Western philosophy

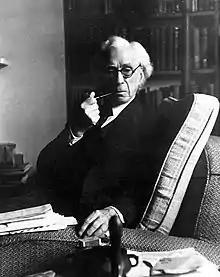
Bertrand Russell

Pragmatism attempted to find a scientific concept of truth that does not depend on personal insight (revelation) or reference to some metaphysical realm. It interpreted the meaning of a statement by the effect its acceptance would have on practice. Inquiry taken far enough is thus the only path to truth.